Barbara Britton

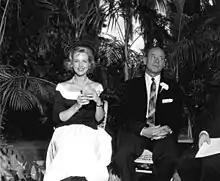
TV actress Barbara Britton at the Tupperware Jubilee - Orlando, Florida

Reportedly, in 1944, Britton suffered from nervous exhaustion due to overwork and was advised to seek the help of physician and psychoanalyst Dr. Eugene J. Czukor. Britton and Czukor, who was 23 years her senior, were married on April 2, 1945. At one time, the couple had a home on Victoria Drive in Laguna Beach, California. They moved to Manhattan in 1957. For many years, Britton and her husband lived in a rambling, red-shingled farmhouse in Bethel, Connecticut. Sharing their love of antiques, they opened a shop in an early American barn in the antique-gallery enclave of Woodbury, Connecticut. They had two children, Ted and Christina. Their marriage lasted for 34 years until Britton's death. She died of pancreatic cancer at her Manhattan apartment on January 17, 1980, at the age of 59.